Madhur Canteen

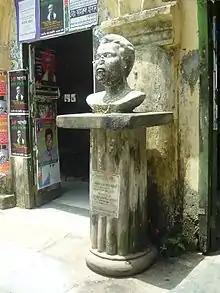
Memorial to Madhusudan Dey at the canteen

Madhur Canteen was started in 1921, when Madhusudan Dey (Modhu) came to Dhaka with his father, Aditya Chandra, at the age of 15. Aditya Chandra, with the permission of the university authorities, began selling food in the Dhaka University Campus which was, at the time, located in the present Dhaka Medical College building. The canteen was shifted later when the Arts Faculty of the university was shifted to a new building at Nilkhet.